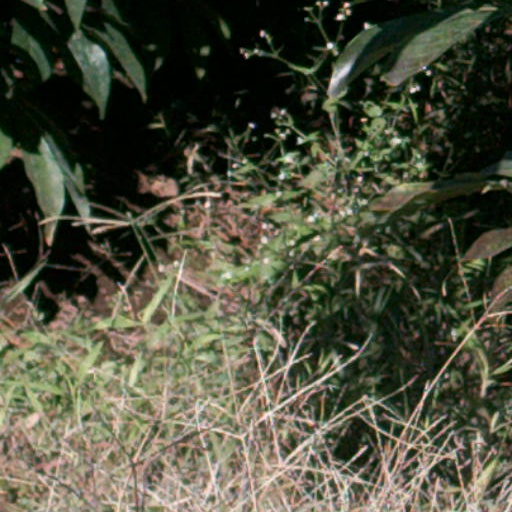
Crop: cassava